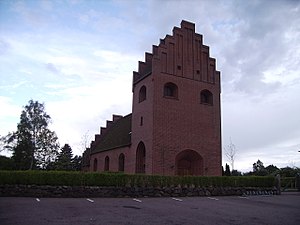
Næsby Kirke (Odense Kommune)
Næsby Kirke
Næsby Kirke er en kirke i Næsby Sogn i Odense Kommune.